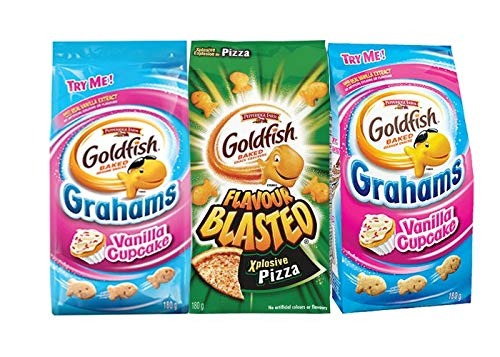
Item Name: 3-bag multi-flavored Goldfish bundle (2 Vanilla Cupcake + 1 Xplosive pizza)
Value: 1.0
Unit: Count

Price: 37.97